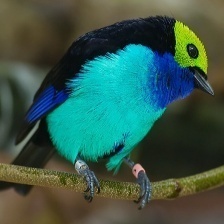
Species: PARADISE TANAGER
Scientific name: TANGARA CHILENSIS